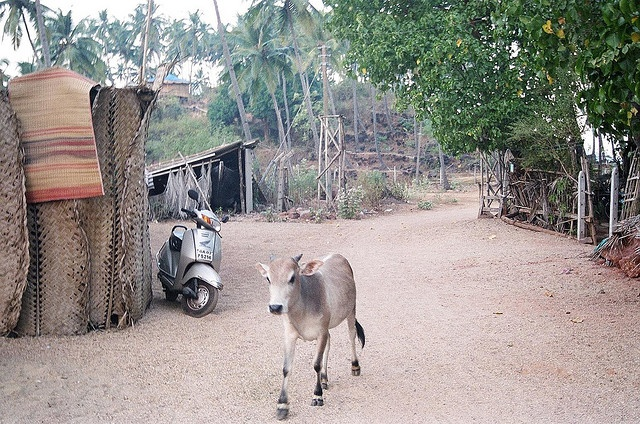
A young brown cow is walking down the dirt road.
A small goat standing on top of a dirt road.
The cow is standing all by itself near the motorbike.
An animal walking on a dirt road next to a straw-like building
A young animal is trotting down a dirt road.